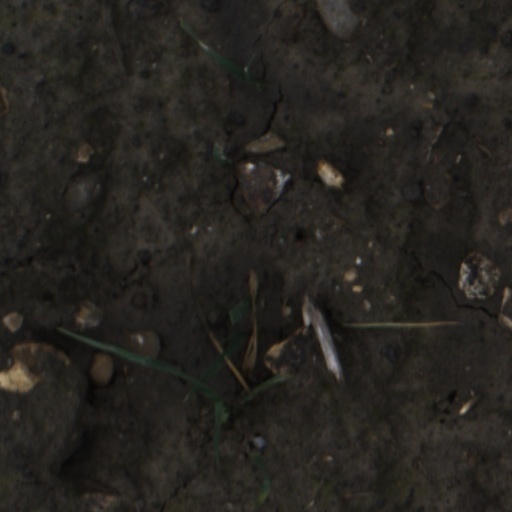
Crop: wheat